2nd Maryland Infantry Regiment (Confederate)

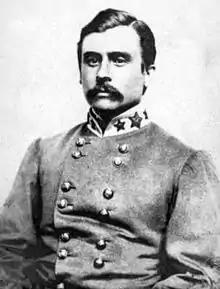
Commander of the 2nd Maryland Infantry, Brig. Gen. George H. "Maryland" Steuart.

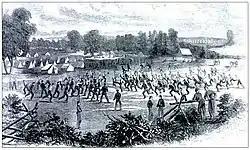
Many 2nd Maryland volunteers had seen service with the 1st Maryland Infantry, CSA, seen here in 1861 playing football at Camp Johnson, near Winchester, Virginia.

After the disbandment of the 1st Maryland Infantry, the rank and file soldiers of the former regiment found themselves in a precarious position. They were unable to return home to Maryland, having effectively committed themselves to the Confederacy for the duration of the war. With little choice but to fight on, many went on to join other units of artillery, or cavalry, while others waited to form a new Maryland Infantry Regiment. The new unit was known as the 1st Maryland Battalion until officially re-designated in January 1864 as the 2nd Maryland Infantry. The change was made in order to distinguish it from the original regiment.